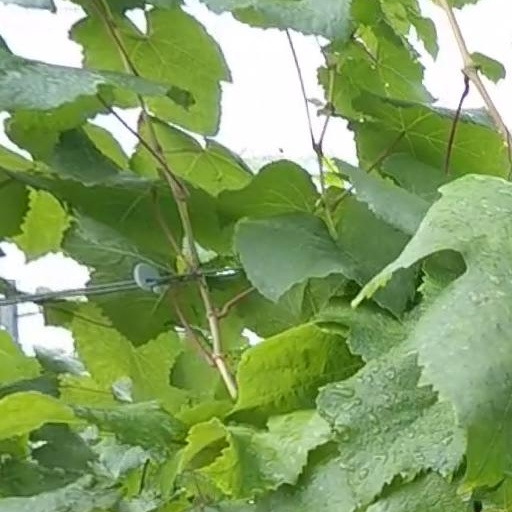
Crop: grape